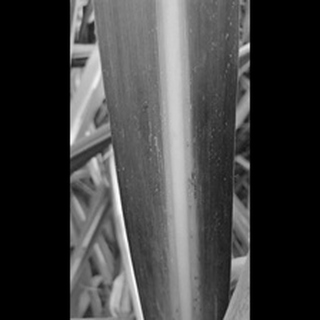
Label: sugarcane_mosaic